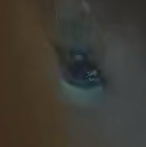
Face region: eyes (orbital_tightening_and_eye_area)
Pain indicator: not_present